Grounded (opera)

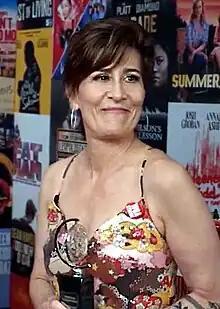
Photograph of Jeanine Tesori.

In moving the opera from its 2023 premiere in Washington to its 2024 New York premiere, Tesori and Brant collaborated on substantial revisions, cutting approximately 45 minutes of material.